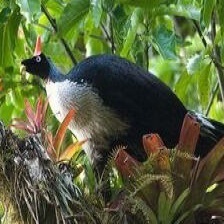
Species: HORNED GUAN
Scientific name: OREOPHASIS DERBIANUS